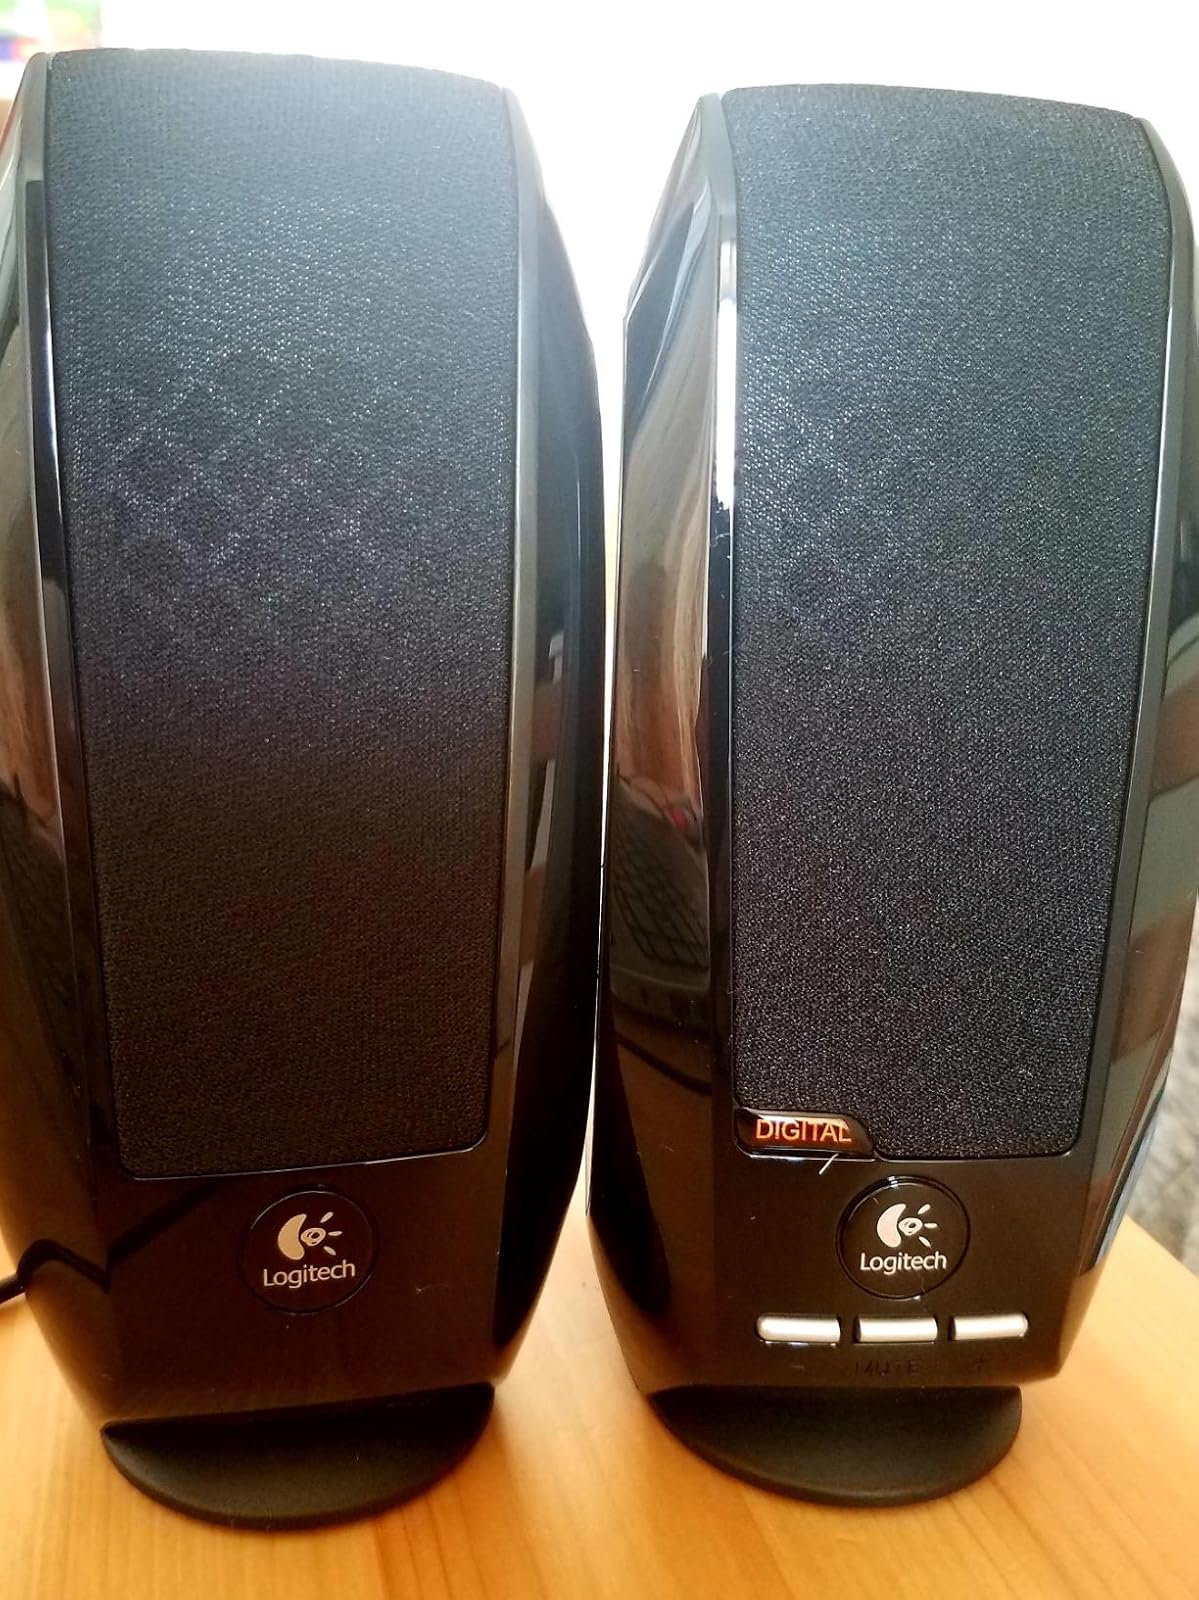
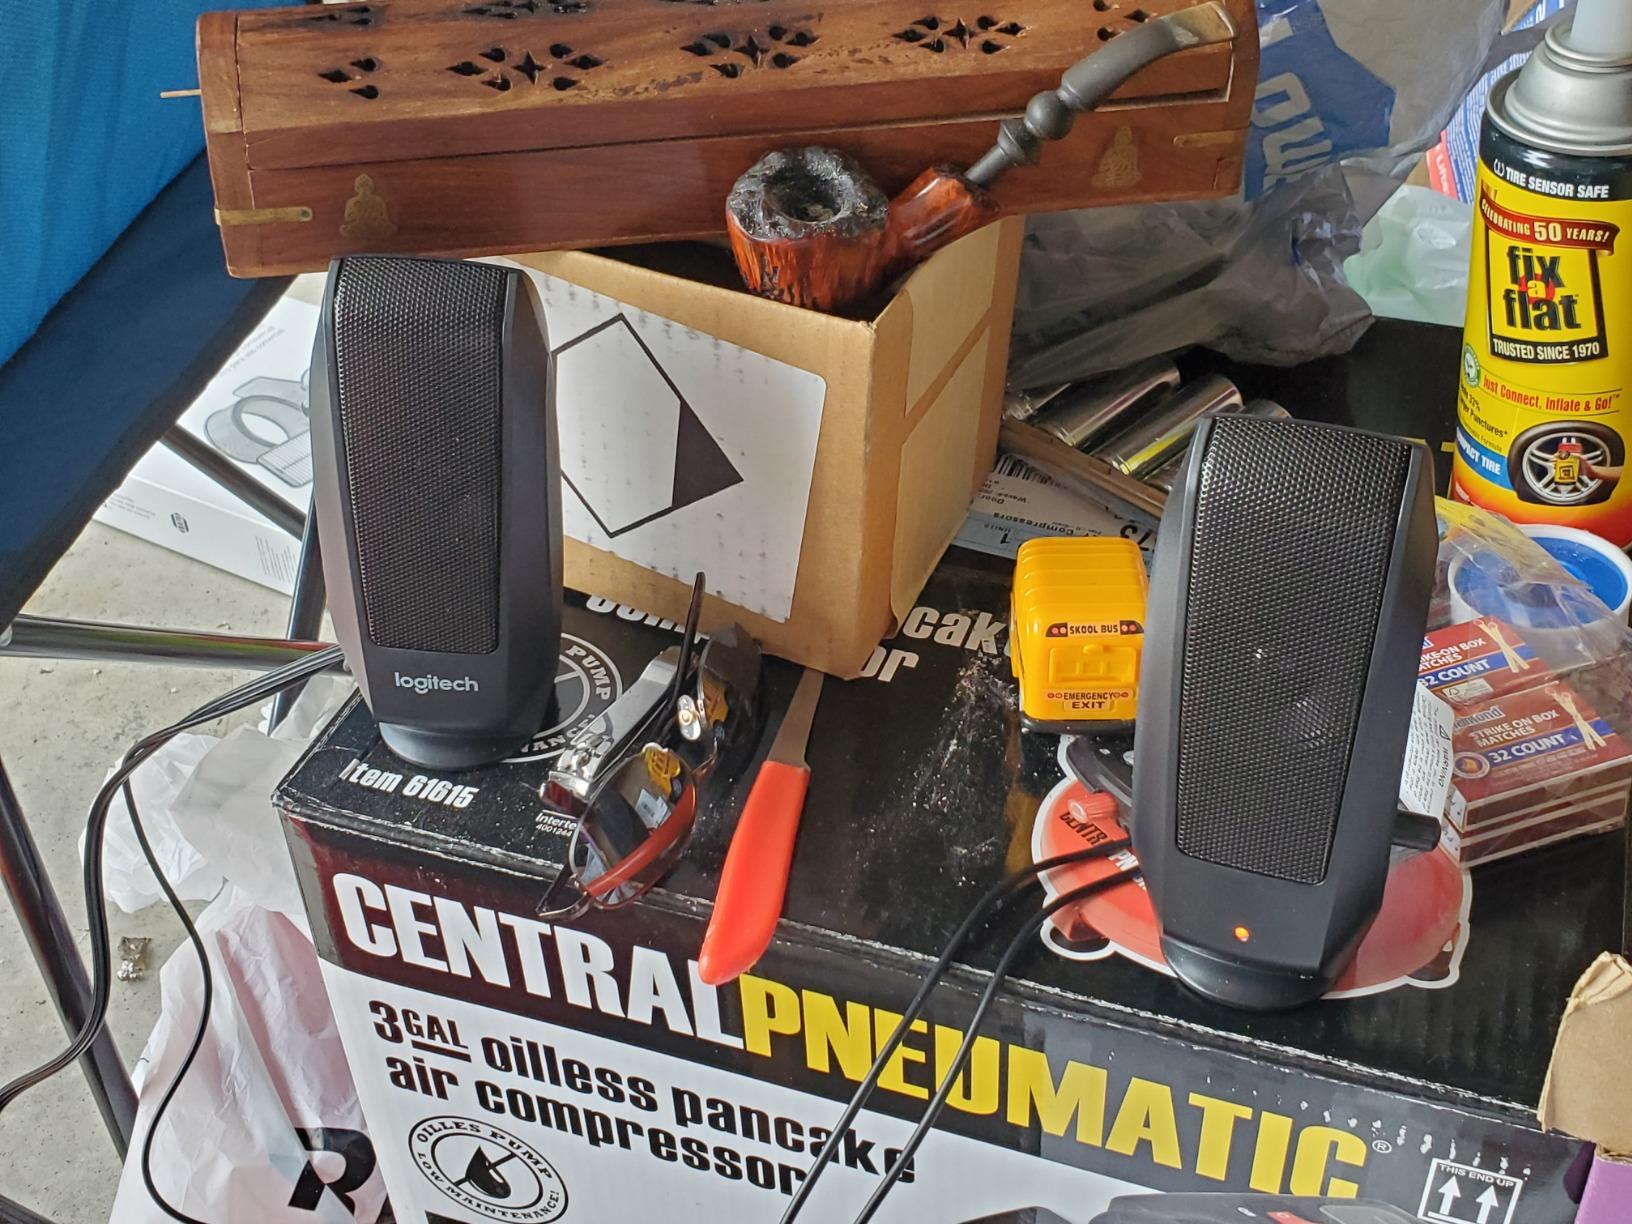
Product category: speaker
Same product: no